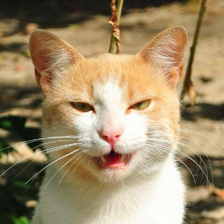
Label: animals